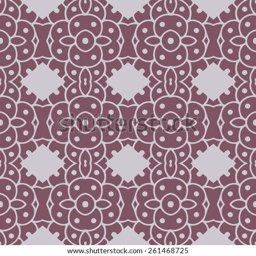
monochrome background with a geometrical ornament .